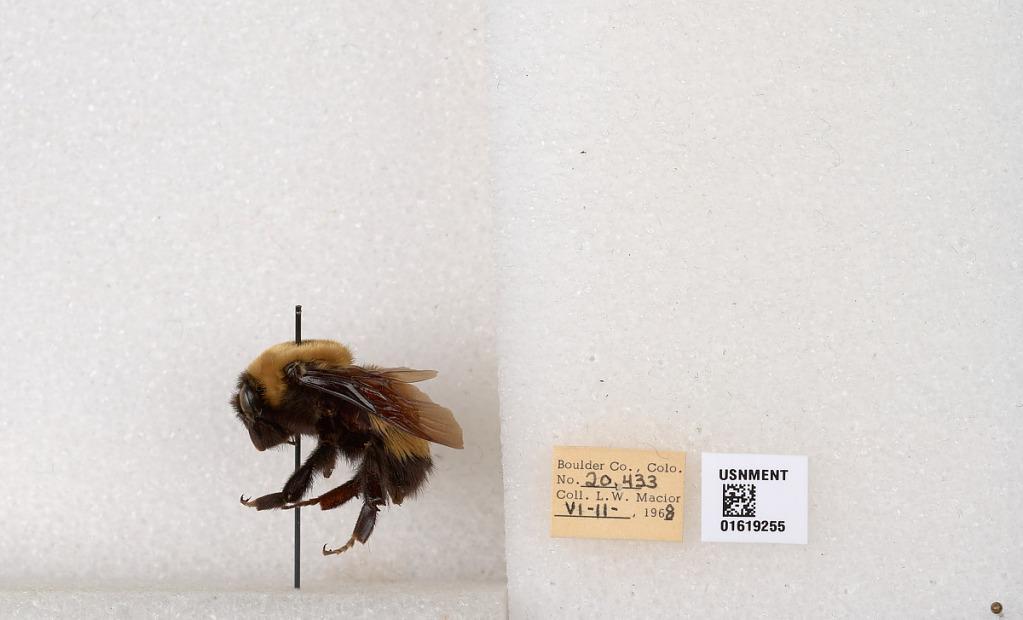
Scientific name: Bombus (Bombus) nevadensis Cresson